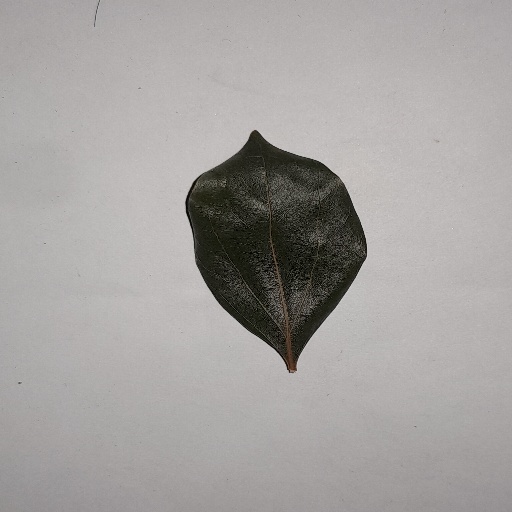
Species: Camphor
Leaf condition: Bacterial Spot